Snow petrel

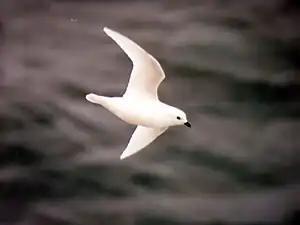

The snow petrel is a small, pure white fulmarine petrel with coal-black eyes, a small black bill and bluish gray feet. Body length is and the wingspan is . Flight is erratic with frequent changes of direction.